Tommy McConville (Australian footballer)

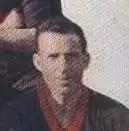

Esmond Frederick "Tommy" McConville (28 March 1901 – 23 May 1969) was an Australian rules footballer who played with Melbourne in the Victorian Football League (VFL).